Henrik Sedin

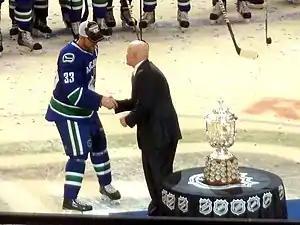
Henrik accepts the Clarence S. Campbell Bowl by deputy commissioner Bill Daly on behalf of the team as the 2011 Western Conference champions.

As the Canucks established a team-record 54 wins and 117 points, they won their first Presidents' Trophy as the team with the best regular season record. Entering the 2011 playoffs as the Presidents' Trophy, the Canucks eliminated the defending Stanley Cup champion and eighth seeded Chicago Blackhawks and the fifth seeded Nashville Predators in seven and six games, respectively. In the third round against the second seeded San Jose Sharks, Henrik established a single-game Canucks playoff record with four assists in Game 4 on two goals by Sami Salo along with goals by Alexandre Burrows and Ryan Kesler, leading the Canucks to a 4–2 win. His first three assists helped the Canucks set another team record for the fastest three goals scored in a playoff game; all three were registered on 5-on-3 powerplays in a span of one minute and fifty-five seconds. With his third assist of the game, Henrik set another team record with his 16th assist of the 2011 playoffs, surpassing Pavel Bure's mark set in 1994. With San Jose facing elimination the following game, Henrik recorded two more assists on goals by Burrows and Kesler for his 11th and 12th points in the series, tying Bure for most in a single round by a Canucks player. Vancouver won the game 3–2 in double-overtime on a Kevin Bieksa game winner to advance to the Stanley Cup Finals. Playing the third seeded Boston Bruins, the Canucks won the first two games of the series, but went on to lose four-games-to-three. Henrik finished the postseason with three goals and 22 points (three goals, 19 assists) over all 25 games, ranking second in playoff scoring behind Bruins centre David Krejčí. It was revealed following their defeat that Henrik had been playing a large portion of the playoffs with a back injury.